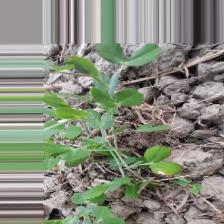
Label: Normal